Patricia McFadden

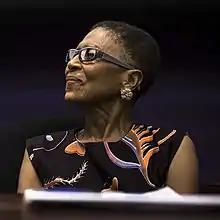

Patricia McFadden (born 1952) is a radical African feminist, sociologist, writer, educator, and publisher from Eswatini. She is also an activist and scholar who worked in the anti-apartheid movement for more than 20 years. McFadden has worked in the African and global women's movements as well. As a writer, she has been the target of political persecution. She has worked as editor of the "Southern African Feminist Review" and "African Feminist Perspectives". She currently teaches, and advocates internationally for women's issues. McFadden has served as a professor at Cornell University, Spelman College, Syracuse University and Smith College in the United States. She also works as a "feminist consultant", supporting women in creating institutionally sustainable feminist spaces within Southern Africa.